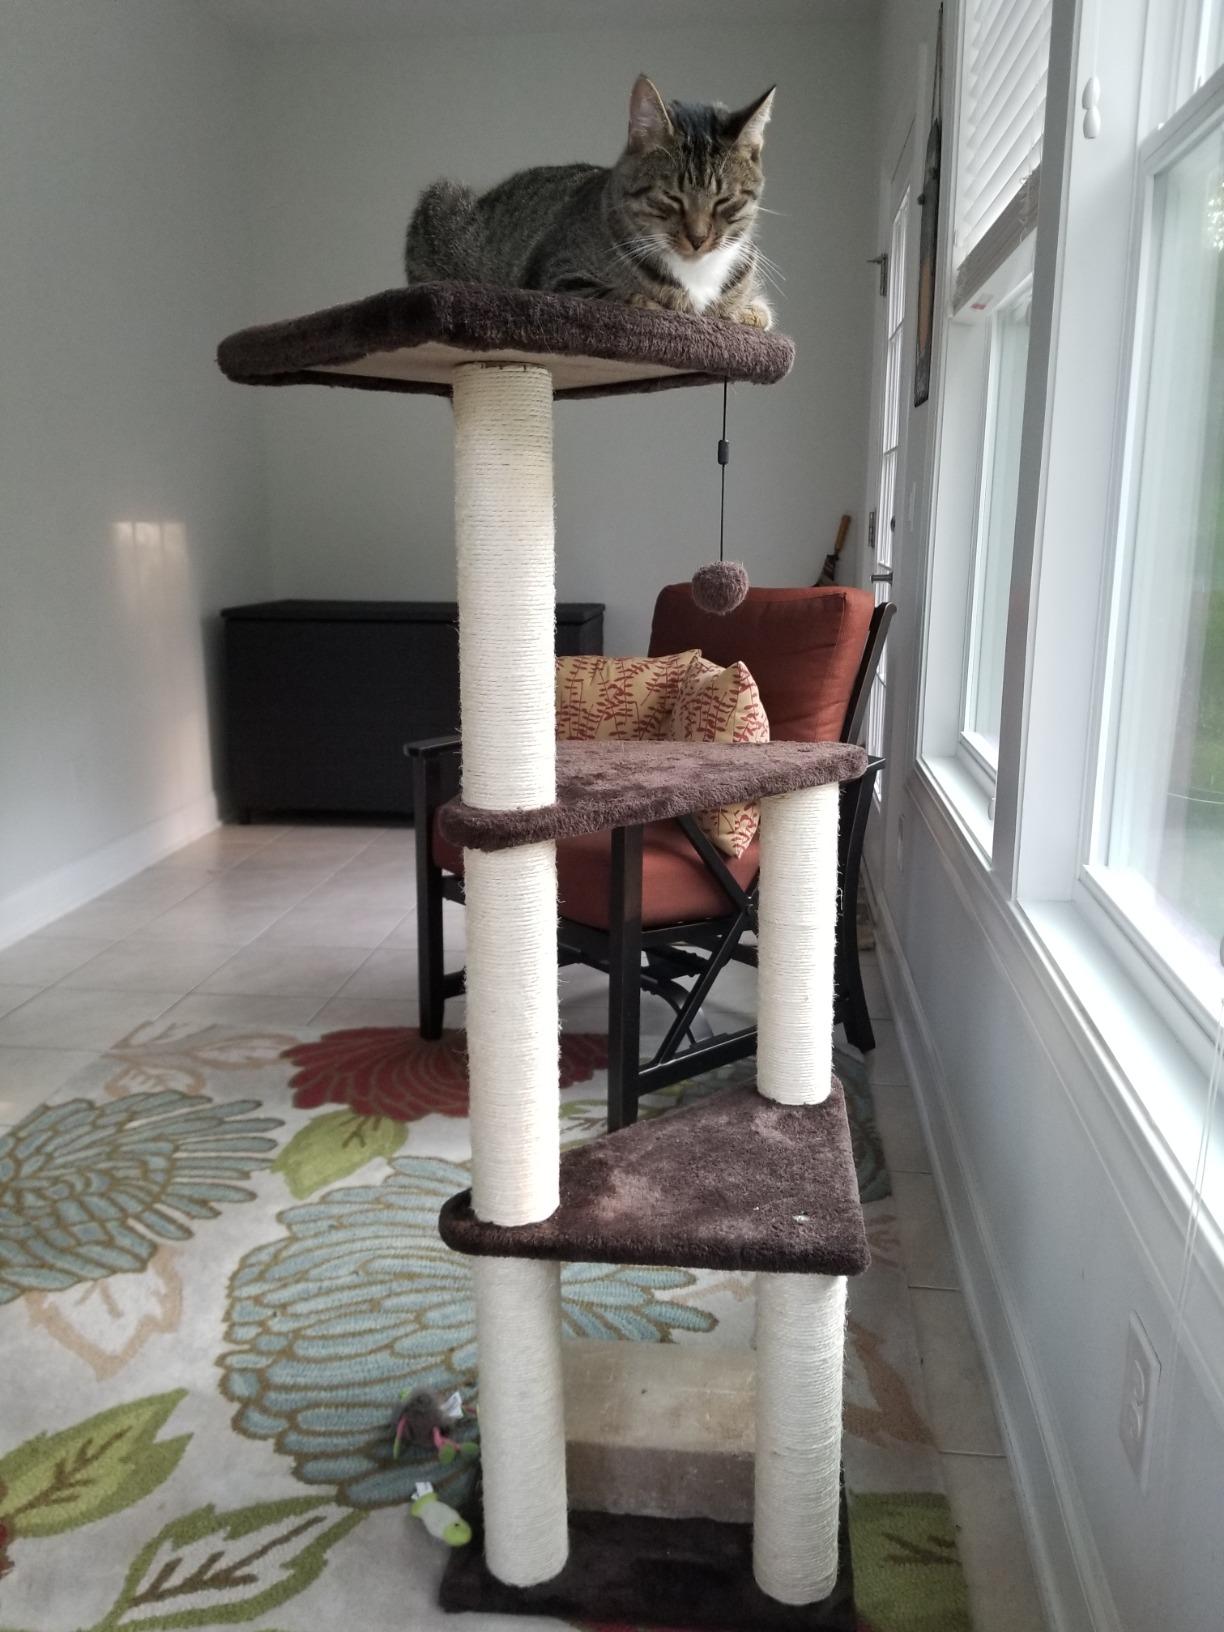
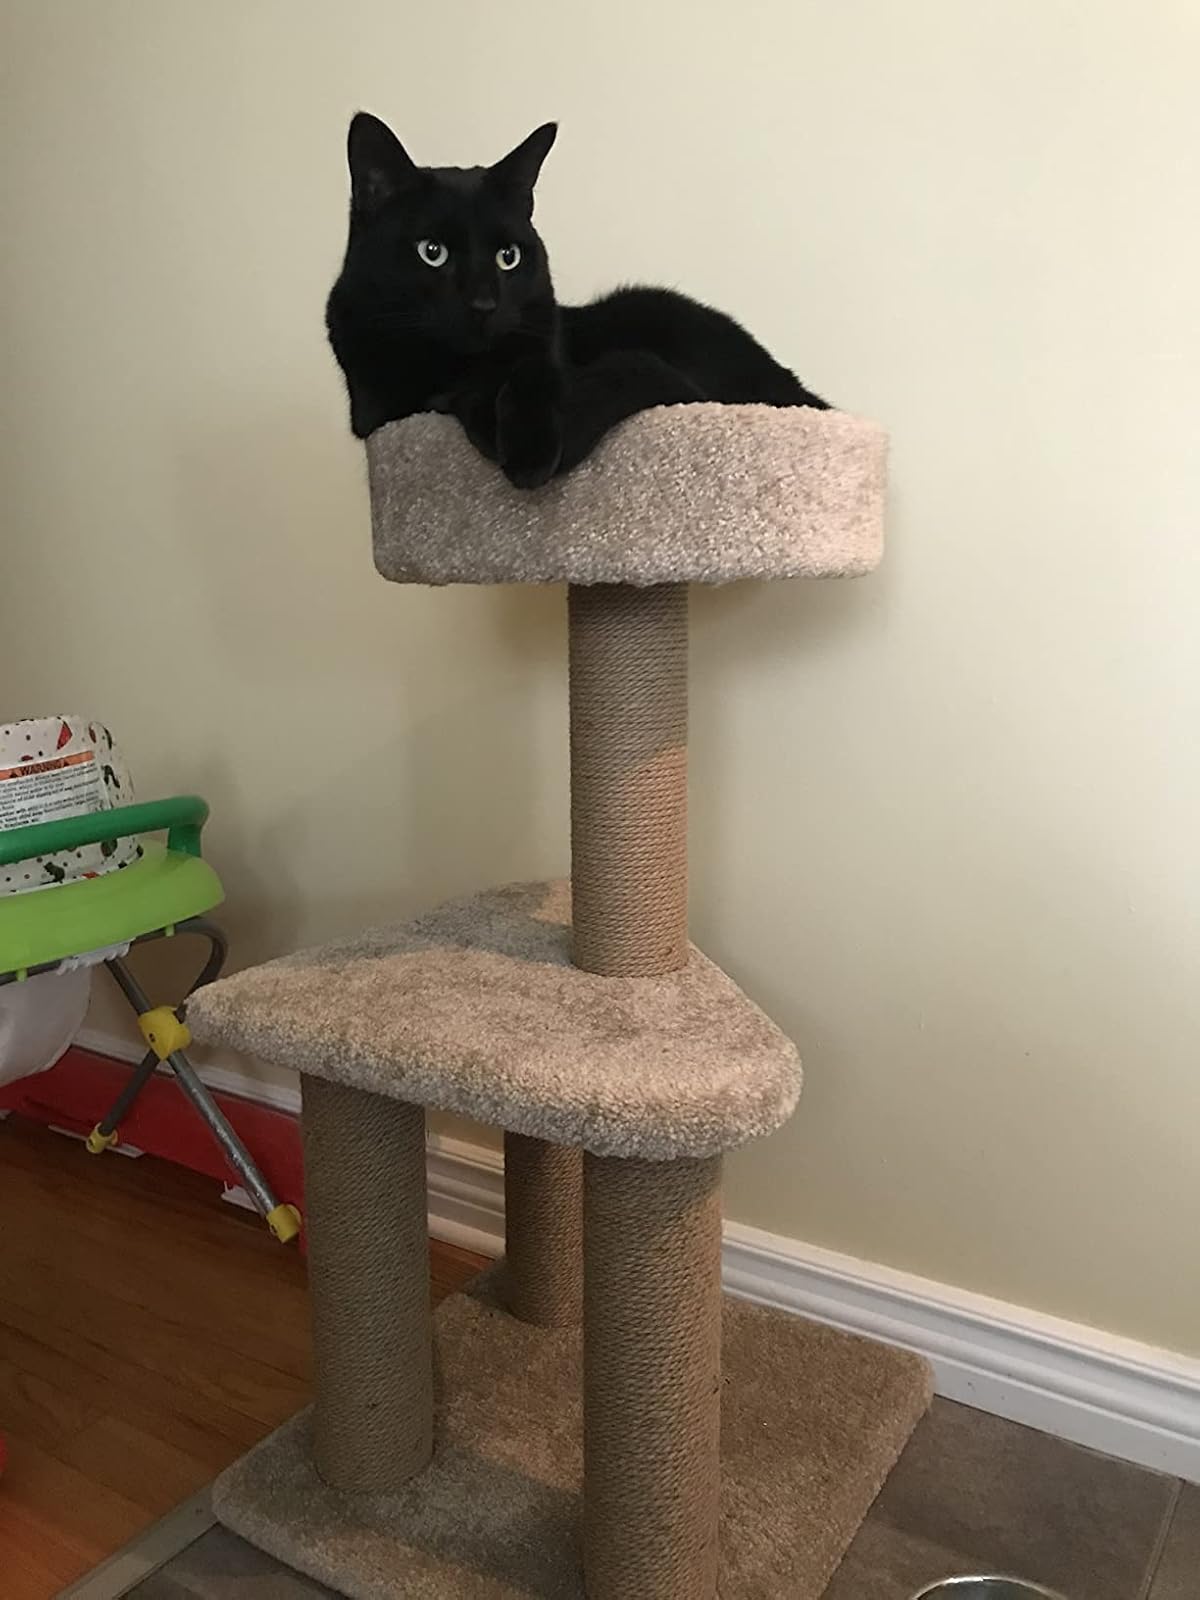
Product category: items_cat tree
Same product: no